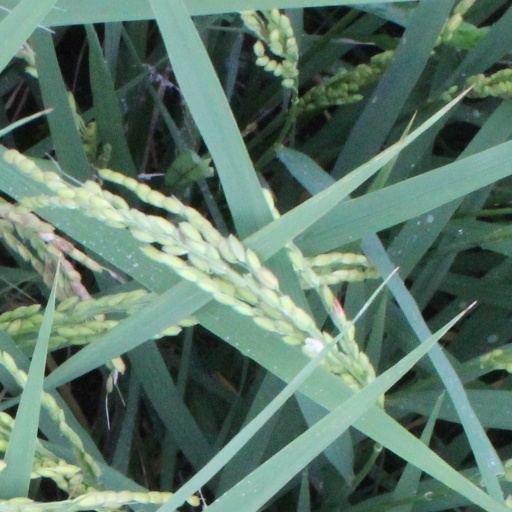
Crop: rice